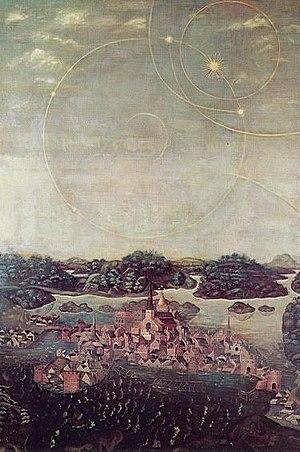
Le Vädersolstavlan est une peinture représentant un parhélie observé au-dessus de la ville de Stockholm le 20 avril 1535. Son nom signifie littéralement « la peinture du soleil du temps », vädersol étant le nom de ce phénomène optique en suédois. Il s'agit de la plus ancienne représentation en couleurs connue de Stockholm, et la plus ancienne représentation d'un parhélie dans l'art.